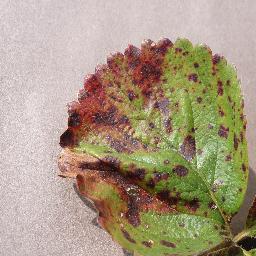
Label: Strawberry___Leaf_scorch